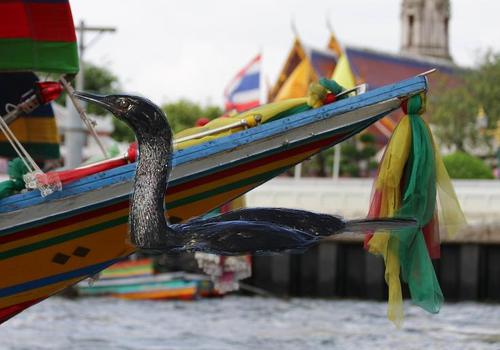
Bird species: Pelagic_Cormorant
Bird type: waterbird
Background: water